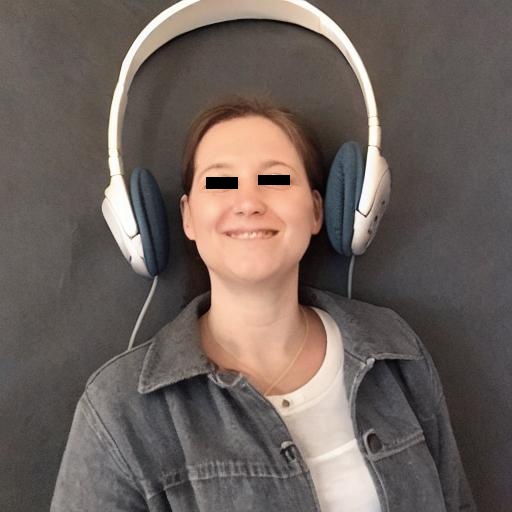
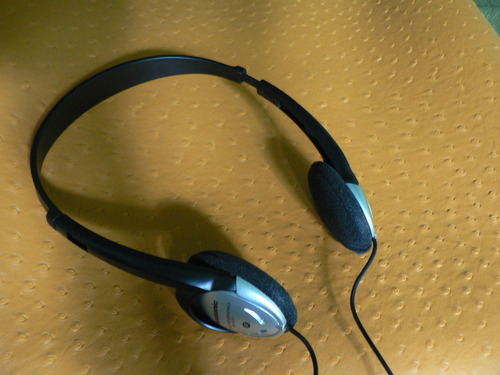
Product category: headphones
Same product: no